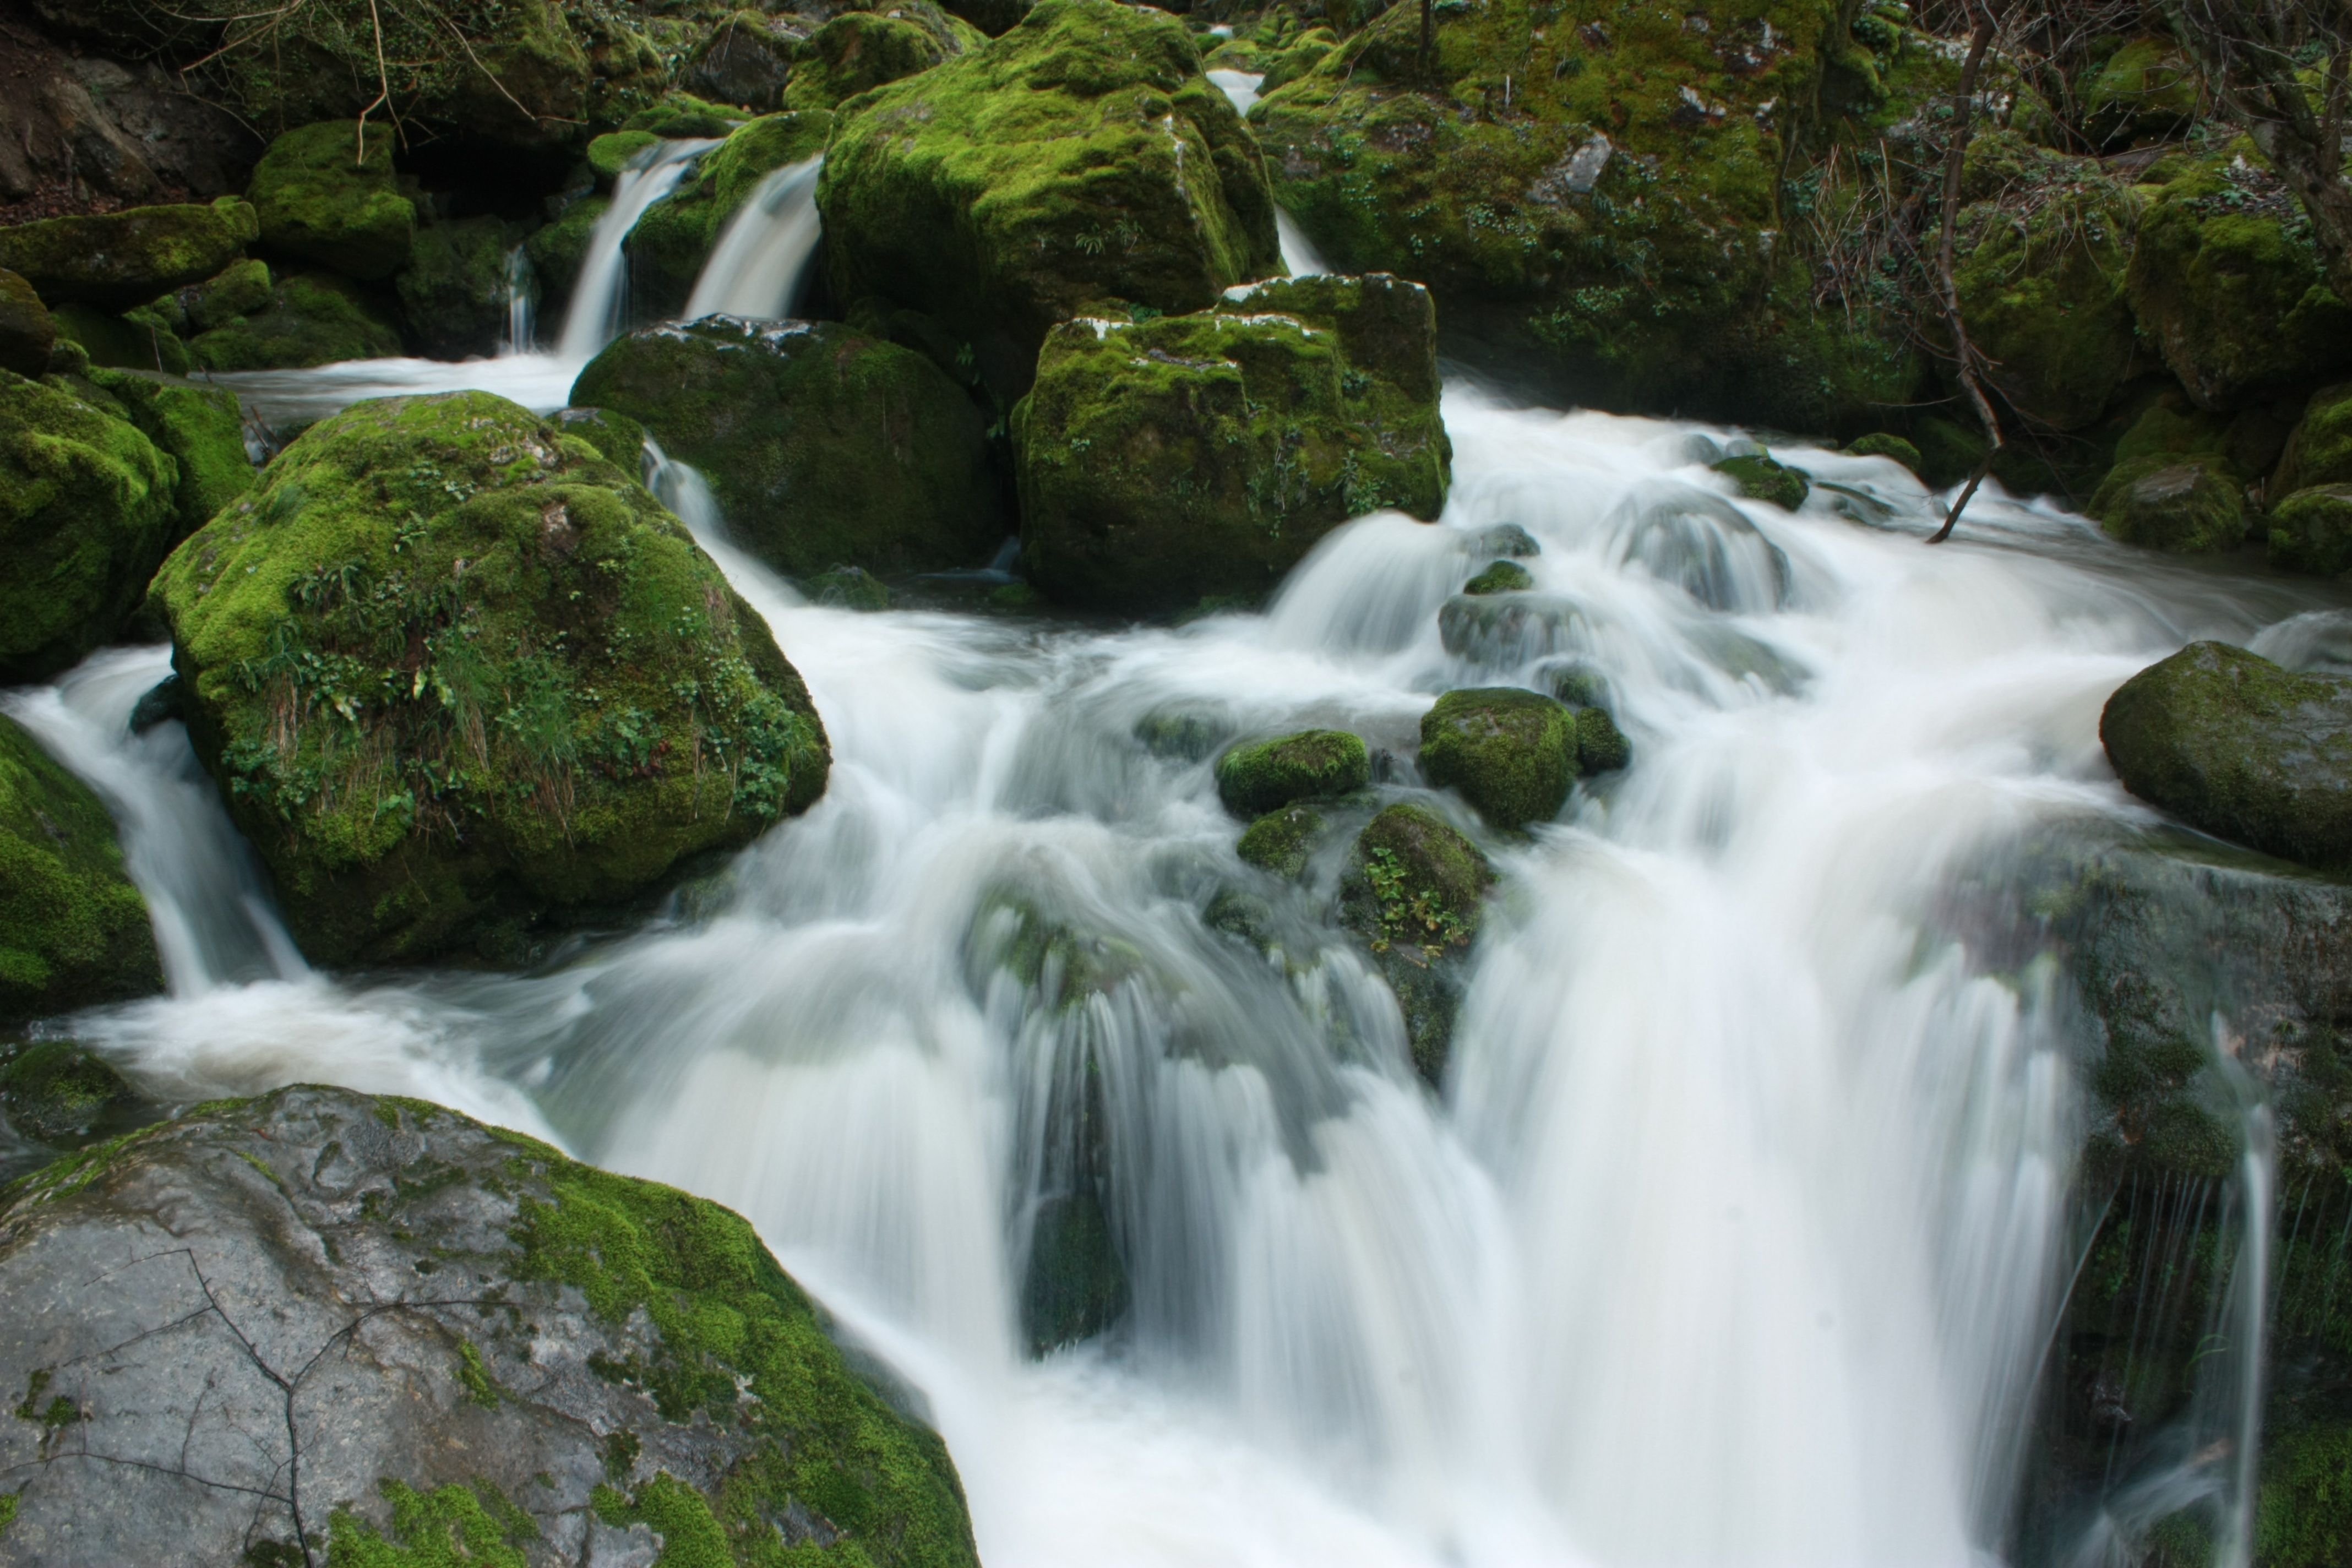
water, forest, waterfall, wet, river, moss, stream, rapid, long exposure, body of water, stones, rainforest, wasserfall, water feature, watercourse, watefall, milk watter